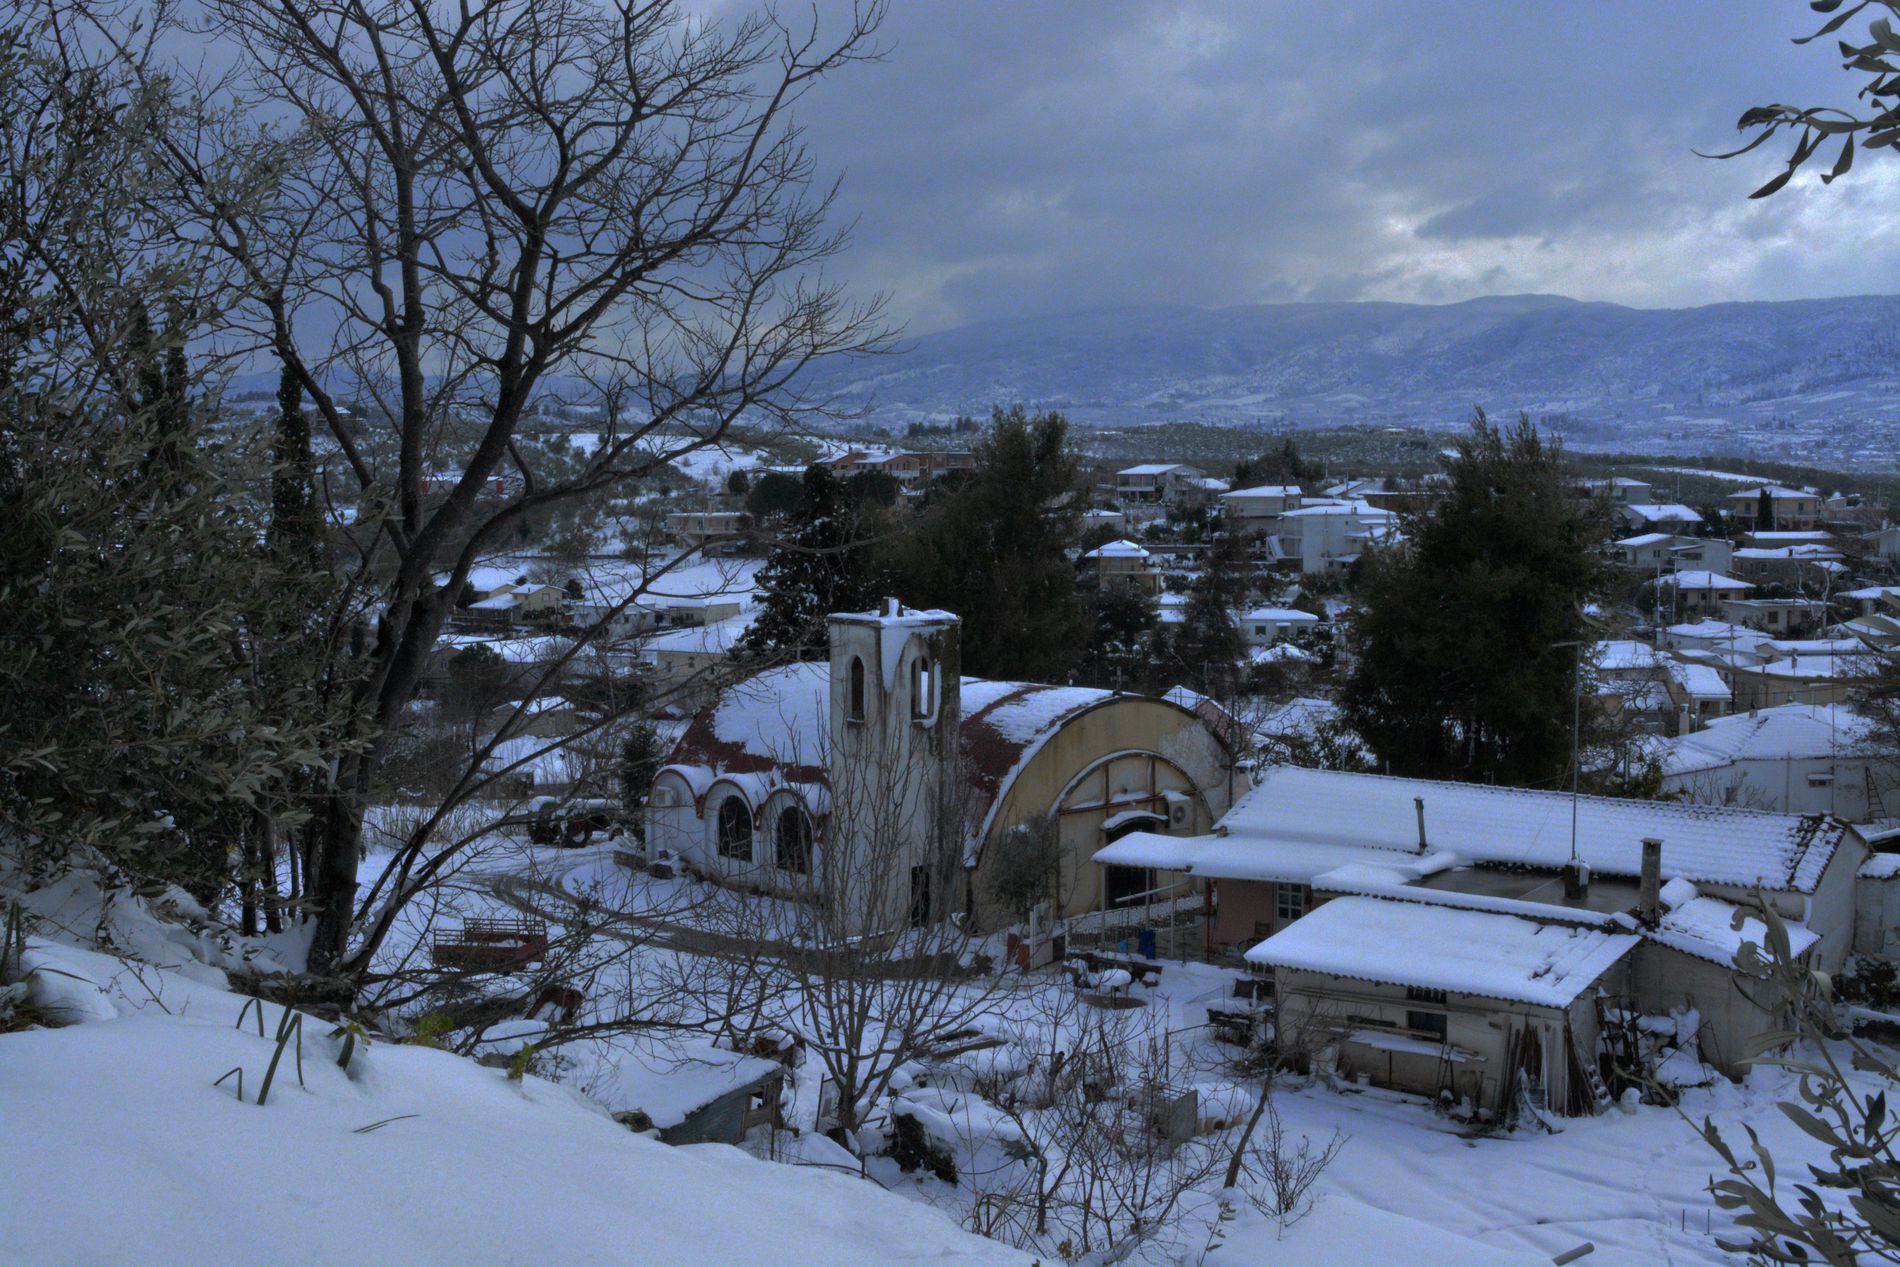
Icy city
Snow covered city with a small church, trees, and distant mountains under a moody sky filled with heavy clouds.
Captured from a high vantage point, the photo feels cold and serene. The muted blue-grey color palette blends with soft natural lighting in a calm, winter scene.
Labels: Architecture, Building, Outdoors, Shelter, Countryside, Hut, Nature, Rural, Plant, Tree, Fir, Car, Transportation, Vehicle, Weather, Scenery, Winter, Housing, Snow, Ice, House, Shack, Monastery, City, Mountain, Sky, Church, Trees, leaves
Camera: NIKON CORPORATION NIKON D7100
Lens: 18.0-55.0 mm f/3.5-5.6, AF-S DX VR Nikkor 18-55mm f/3.5-5.6G II
Aperture: F27
Exposure: 1/1500 sec
ISO: 6400
Focal length: 28.0 mm